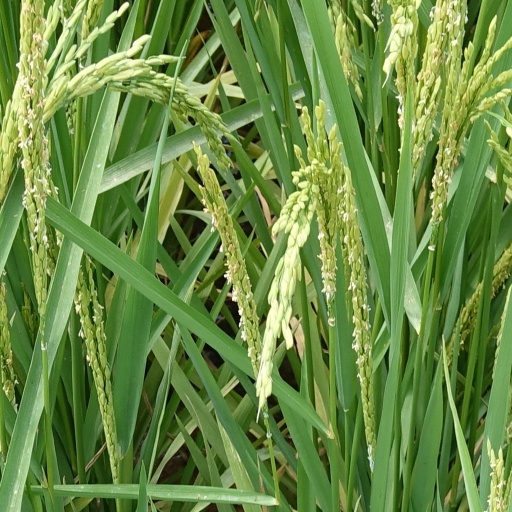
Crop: rice